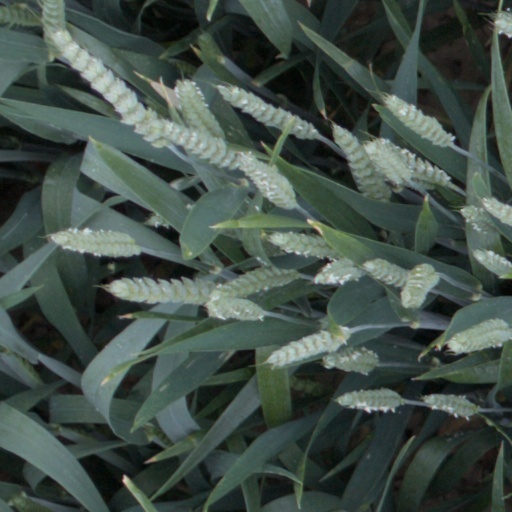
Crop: wheat